Plastic sequestration

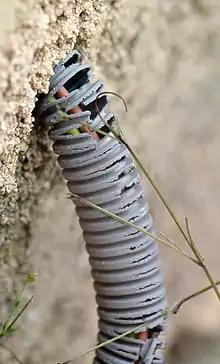
Air corrosion of a recent plastic sheath (PVC) exposed to air, wind, ultraviolet solar radiation and bad weather (Pyrenees)

Building with the blocks that result from compaction is a part of the process of plastic sequestration. Typically, Cob_(material) / adobe / earth building are used to completely encase the blocks. Earth building applications must protect from all forms of plastic degradation (i.e. heat, light, friction, fire, etc.). Earth building methods ensure that the blocks can be extricated undamaged from the construction when it comes to its end. Earth building methods also ensure that the construction process remains carbon-neutral.